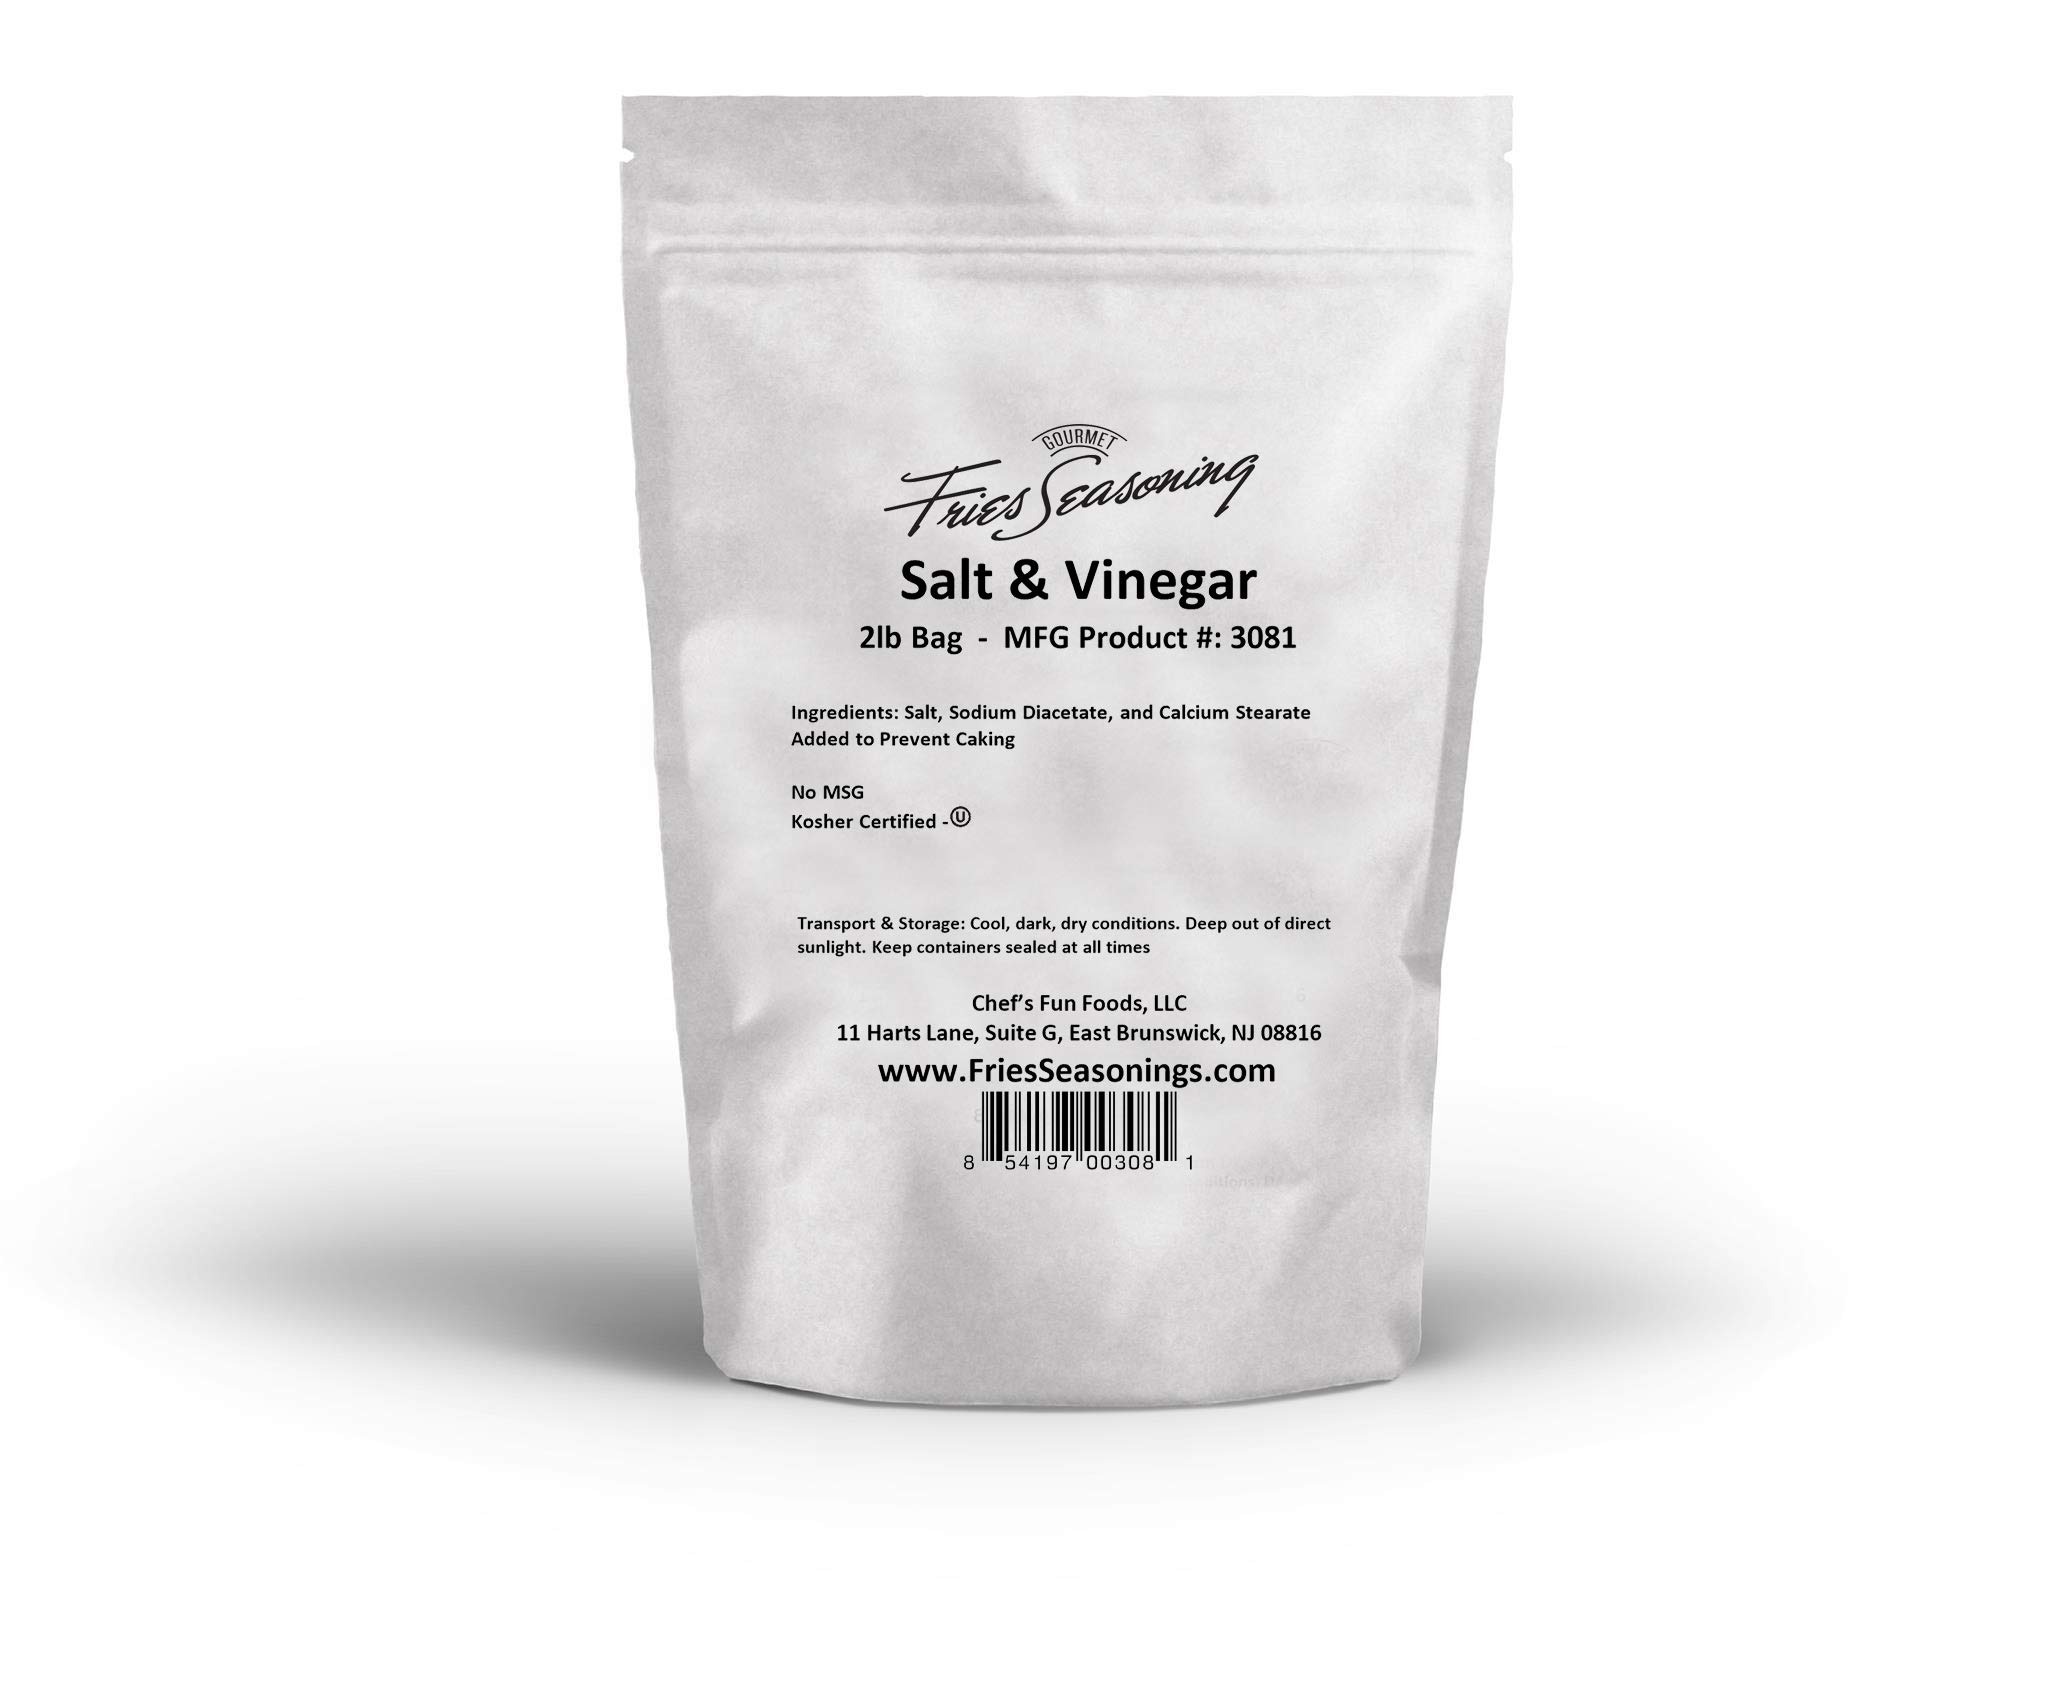
Item Name: Gourmet Fries Seasonings Salt and Vinegar, 2 Pound, 32 Ounce (Pack of 1)
Bullet Point 1: ✅ ABSOLUTELY DELICIOUS - You (and anyone you're serving) will love the smooth ketchup flavor from our gourmet fries seasoning powder. Sprinkle it on fresh fries for an unbeatable balanced taste 100% free of MSG.
Bullet Point 2: ✅ CHEF'S MIX - Enjoy our convenient 12 oz table ready shaker or save big with our 2 pound (32 oz) restaurant size bag of premade seasoning mix. Use it as a standalone seasoning or add additional spices and secret ingredients to create your unique house blend.
Bullet Point 3: ✅ KOSHER CERTIFIED - This seasoning mix is certified Kosher and is gluten free with zero MSG additives. The mouth watering Salt & Vinegar seasoning blend is low calorie, low sugar and contains zero fat. Enjoy it guilt free with your family or at your restaurant.
Bullet Point 4: ✅ READY TO EAT - Add it directly to french fries, fried foods, poultry, beef, pork, fish, pasta, burgers, salads, nuts, popcorn and more! Create an incredible culinary experience with just a couple shakes of our ready to pour 12 oz shaker spice bottle.
Bullet Point 5: ✅ 100% SATISFACTION GUARANTEE - We are so confident that you'll absolutely love our superior taste and texture that we offer a 100% Satisfaction Guarantee. Join thousands of happy restaurateurs and home cooks...Click Add-to-Cart or 1-Click Buy to Order yours Today!
Bullet Point 6: Made in United States of America
Value: 32.0
Unit: Ounce

Price: 24.9